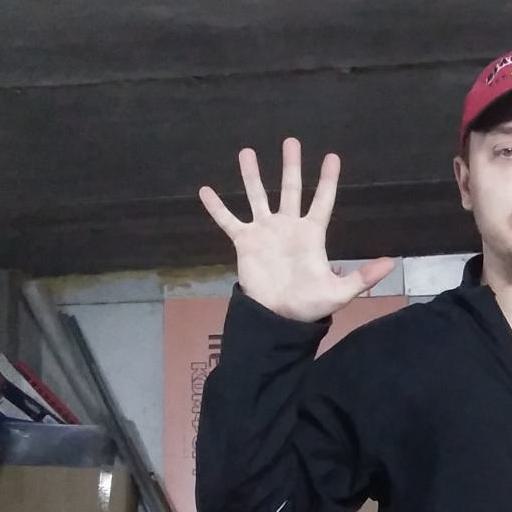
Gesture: palm